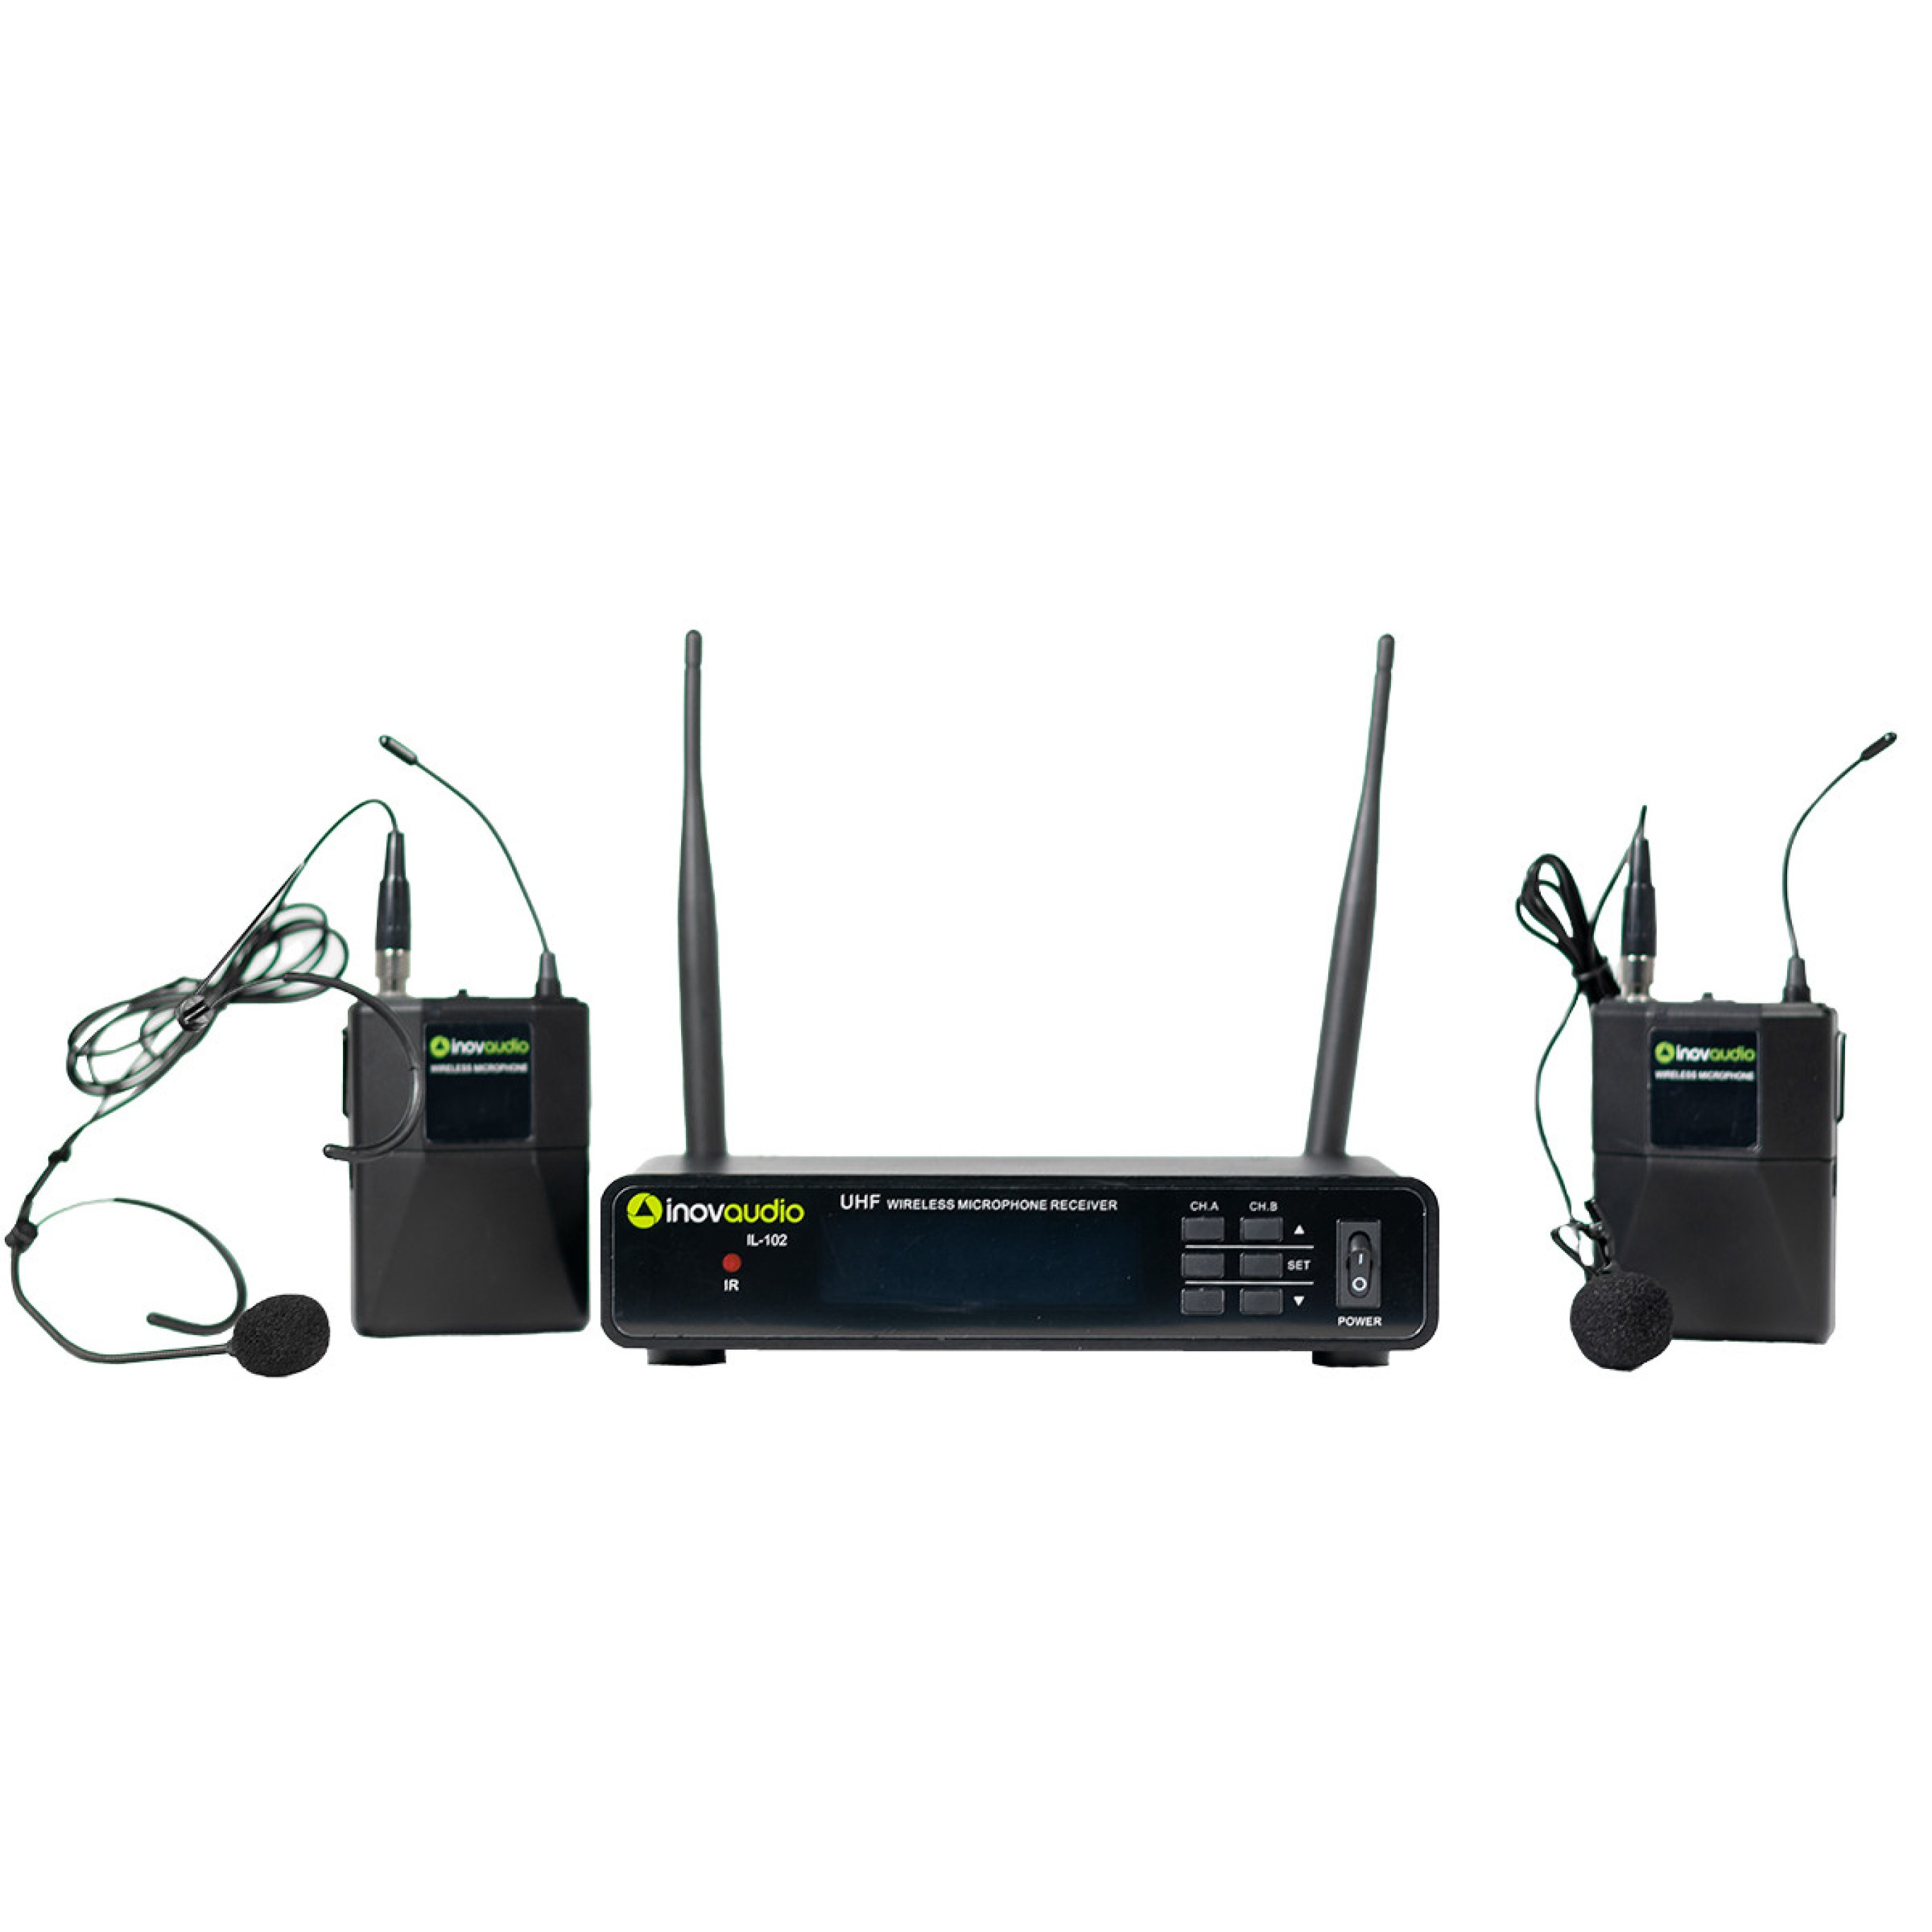
Sistema microfonos Inalambricos Inovaudio Il-102 Receptor Dos Bodypack Dos Diadema UHF
Sistema Inalámbrico IL-102 de Inovaudio es ideal para presentaciones y actuaciones, con dos transmisores bodypack que requieren dos pilas AA de 1.5V y ofrecen hasta 5 horas de duración. Su respuesta de frecuencia va de 40Hz a 18KHz, su receptor, con 2X100CH y Auto Scan en 640-690MHz, permite una transmisión efectiva hasta 60 metros en área libre. Incluye un micrófono lavalier, un micrófono de diadema, un receptor, cables variados (TS, mini XLR-TS), un adaptador de corriente, dos bodypack, 4 baterias AA de 1.5 V, dos cables XLR-XLR y un manual, proporcionando todo lo necesario para una experiencia de audio profesional y versátil. Libera Tu Voz: Sistema Inalámbrico IL-102 de Inovaudio - Sonido Profesional al Alcance Sistema Inalámbrico IL-102 de Inovaudio, incluye dos transmisores bodypack, que operan con dos pilas AA de 1.5V, lo que permite una instalación rápida y sencilla. La duración de la batería es de hasta 5 horas, garantizando un rendimiento fiable durante tus presentaciones o eventos.Con una respuesta en frecuencia que abarca desde 40Hz hasta 18KHz, el sistema ofrece una reproducción de sonido rica y clara, ideal para una variedad de aplicaciones, desde conferencias hasta actuaciones musicales. El receptor cuenta con 2 canales (2X100CH) y una práctica función de Auto Scan en el rango de 640-690MHz, facilitando la búsqueda de la mejor frecuencia para evitar interferencias.El sistema permite una distancia de transmisión de hasta 60 metros en área libre, brindando libertad de movimiento a los usuarios. Además, se incluye un micrófono lavalier y un micrófono de diadema, lo que proporciona flexibilidad y opciones para diferentes situaciones de uso.El contenido del paquete es completo y práctico, incluyendo un receptor, dos bodypacks, un cable TS para guitarra, dos cables Mini XLR-TS, un adaptador de corriente, cuatro baterías AA de 1.5V, un manual de usuario, un micrófono lavalier y un micrófono de diadema. También incluye dos cables XLR-XLR, lo que asegura una conectividad versátil con otros equipos de audio. Vistazo rapido Transmisores Voltaje de la Batería Receptor Frecuencia de Operación Transmisores Bodypack (requieren 2 pilas AA) Voltaje de la Batería AA 1.5V x 2 Receptor 2X100CH con Auto Scan Frecuencia de Operación 640 - 690MHz
Brand: Inovaudio
Category: Electronics > Audio